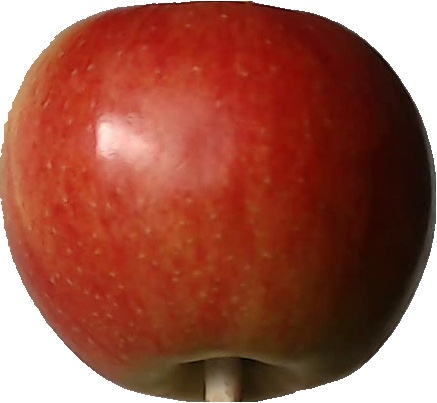
Label: apple_red_2